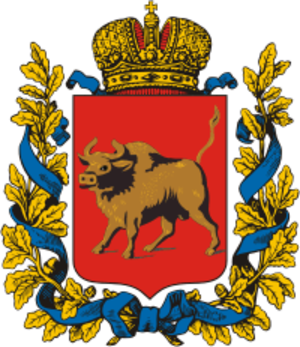
Le gouvernement de Grodno est une division administrative de l’Empire russe, située en Biélorussie avec pour capitale la ville de Grodno. Créé en 1801, le gouvernement exista de facto jusqu’en 1915 et son occupation par l’armée impériale allemande lors de la Première Guerre mondiale. Il disparaît de jure avec l'occupation polonaise.